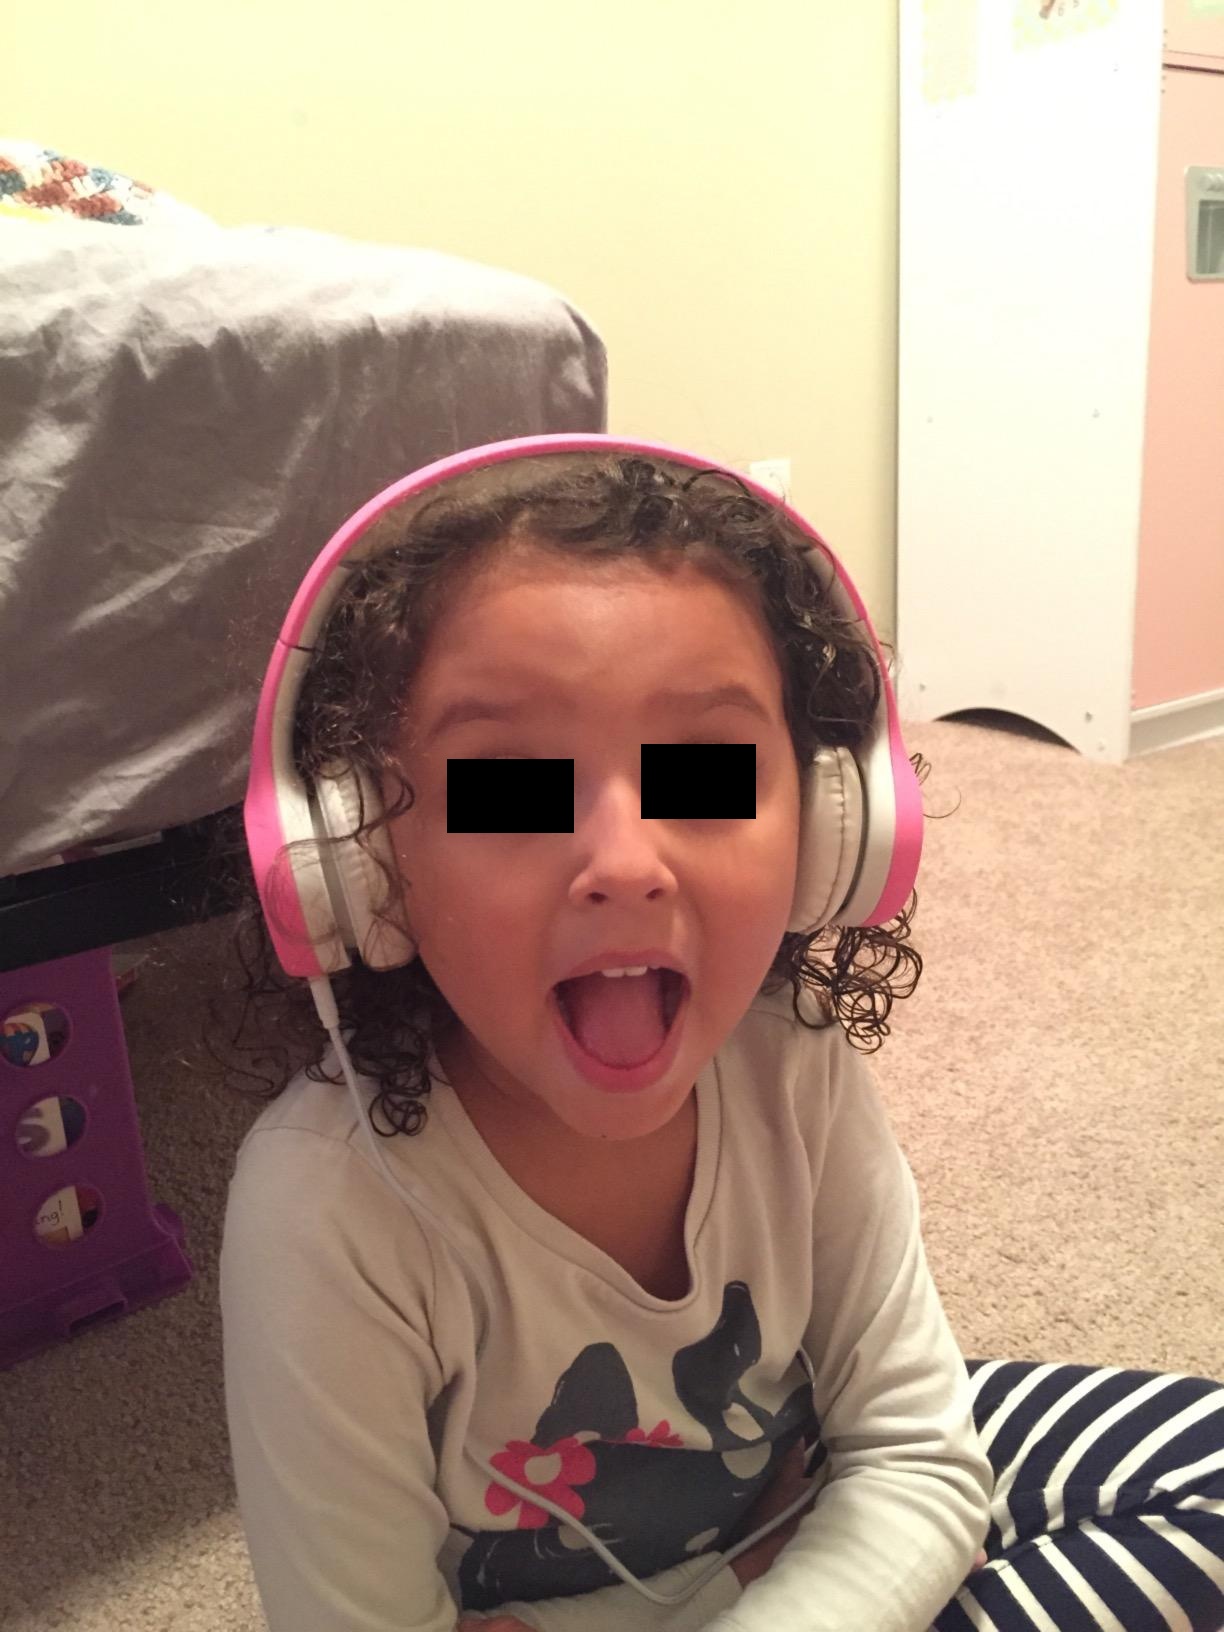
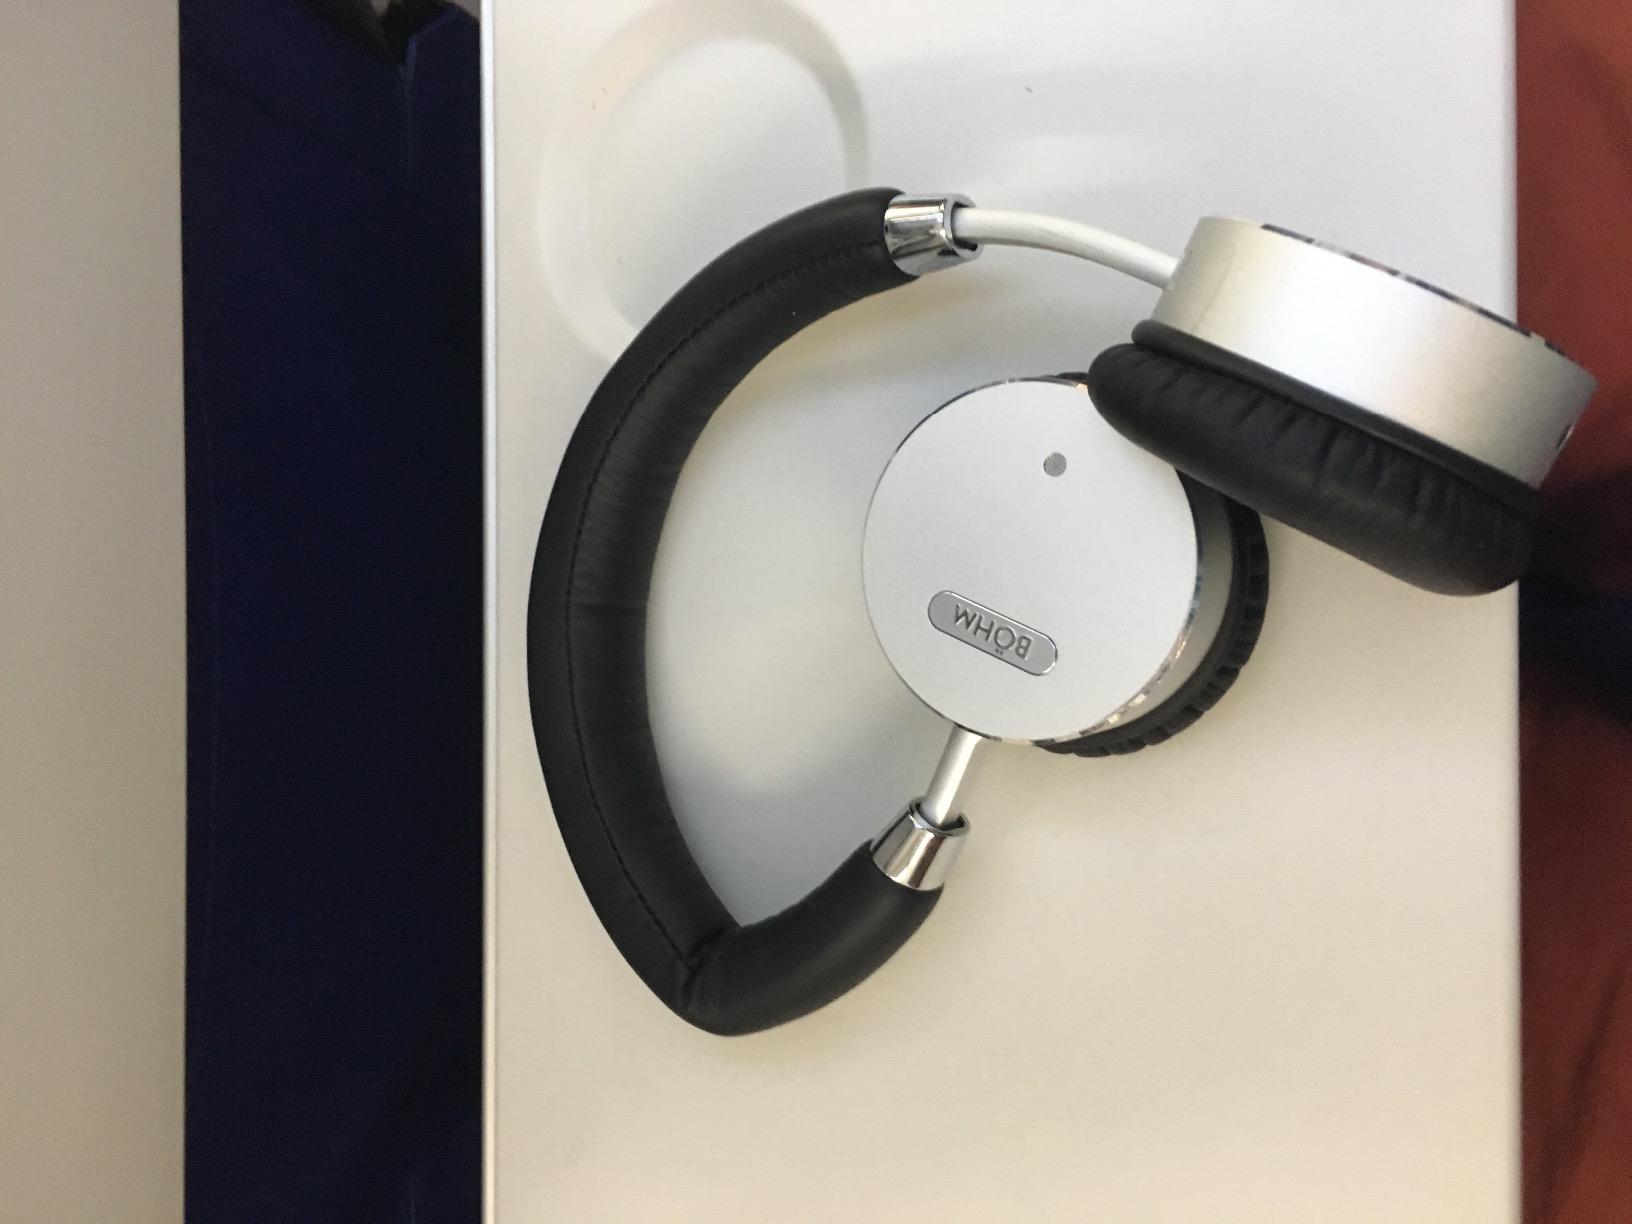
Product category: headphones
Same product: no